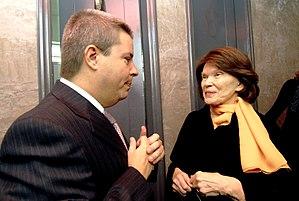
Danielle Mitterrand, née Gouze le 29 octobre 1924 à Verdun et morte le 22 novembre 2011 à Paris, est l'épouse de François Mitterrand, président de la République française de 1981 à 1995. Ancienne résistante et personnalité engagée dans le monde associatif, elle a créé la fondation France Libertés - Fondation Danielle-Mitterrand en 1986, qu'elle a présidée jusqu'à sa mort.